Adavalle Aligithe

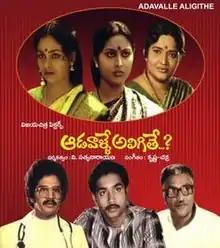
Movie Poster

Adavalle Aligithe is a 1983 Indian Telugu-language comedy film directed by Vejella Satyanarayana. It stars Gummadi, Nutan Prasad, Rajendra Prasad, Ranganath, Sai Chand, Devika and Rajyalakshmi, with music composed by Krishna-Chakra. This movie was remade in Kannada as "Ella Hengasarindha" (1986)"."